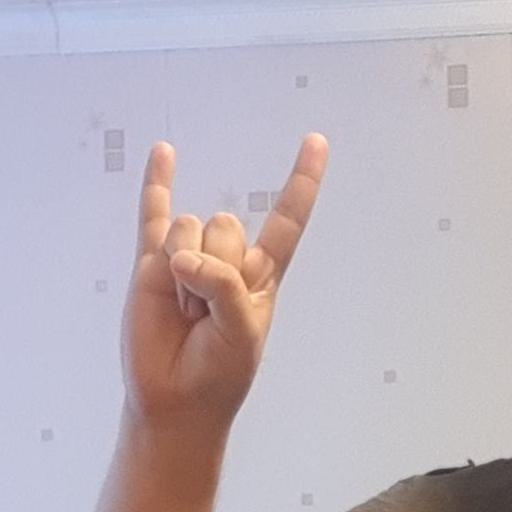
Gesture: rock